Kirkuk

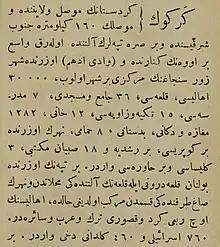
Kirkuk in Kâmûsü'l-A'lâm.

Şemseddin Sâmi mentioned Kirkuk city in the Kâmûsü'l-A'lâm written in the late 19th century. And says "Kirkuk is located to the southeast of the Mosul vilayet in Kurdistan, with a population of 30,000." then he says "The Kurds make up three-quarters of the people of Kirkuk, and the rest are Turks, Arabs, 760 Jews and 460 Chaldeans."